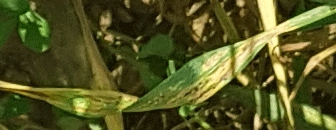
Label: Wheat___Yellow_Rust